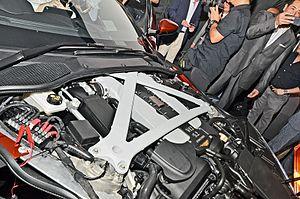
L'Aston Martin DB11 est une automobile Grand Tourisme Coupé et Cabriolet 2+2 du constructeur automobile britannique Aston Martin. Elle est présentée au salon international de l'automobile de Genève 2016 dans sa version coupé et en octobre 2017 pour la version Volante.